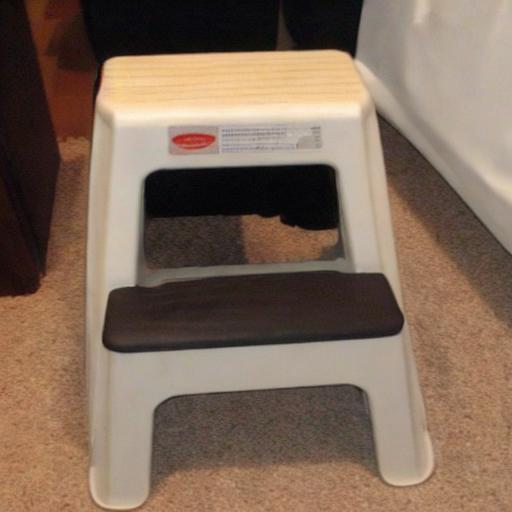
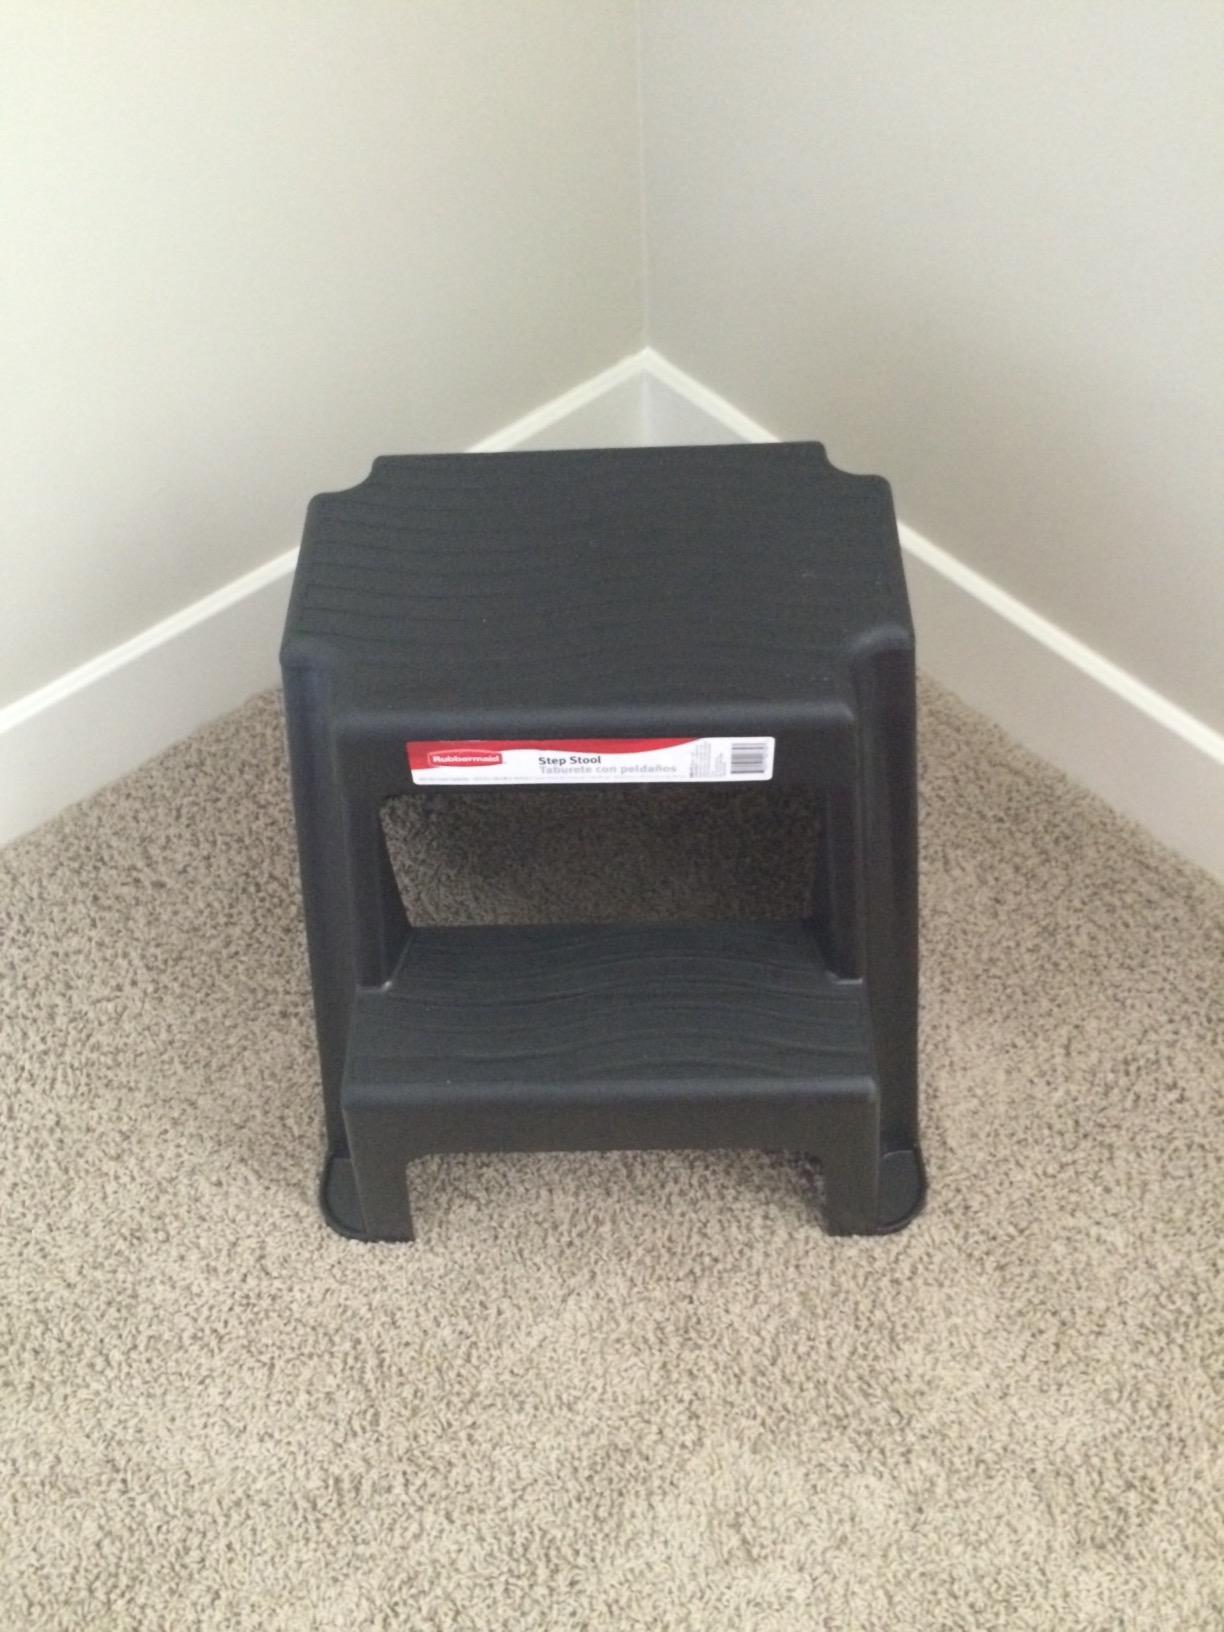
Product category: stool
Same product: no